2023 National League Wild Card Series

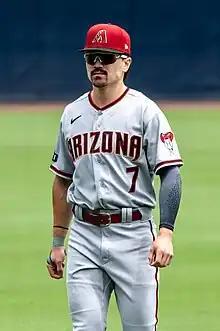
Corbin Carroll hit a two-run home run in the third inning of Game 1.

Corbin Burnes started for Milwaukee, while rookie Brandon Pfaadt started for Arizona. The Brewers scored in the bottom of the first on a Carlos Santana RBI single that scored Christian Yelich. In the second, Tyrone Taylor hit a two-run home run off Pfaadt to give the Brewers a 3–0 lead. Arizona answered with a two-run home run from Corbin Carroll in the top of the third. With this homer, Carroll became the youngest-ever Diamondback to homer in the postseason. The next batter, Ketel Marte, hit a solo home run to tie the game at three. The Brewers loaded the bases in the bottom of the third but did not score. Gabriel Moreno hit a solo homer in the fourth to give Arizona a one-run lead. The Brewers loaded the bases with one out in the fifth, but third baseman Evan Longoria turned a double play to get the Diamondbacks out of the jam. Christian Walker added to Arizona's lead in the top of the ninth with a two-run double, making it 6–3. Paul Sewald earned the save for the Diamondbacks. This ended a seven-game road losing streak for Arizona in the postseason dating back to the 2007 NLCS.